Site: brandenburg
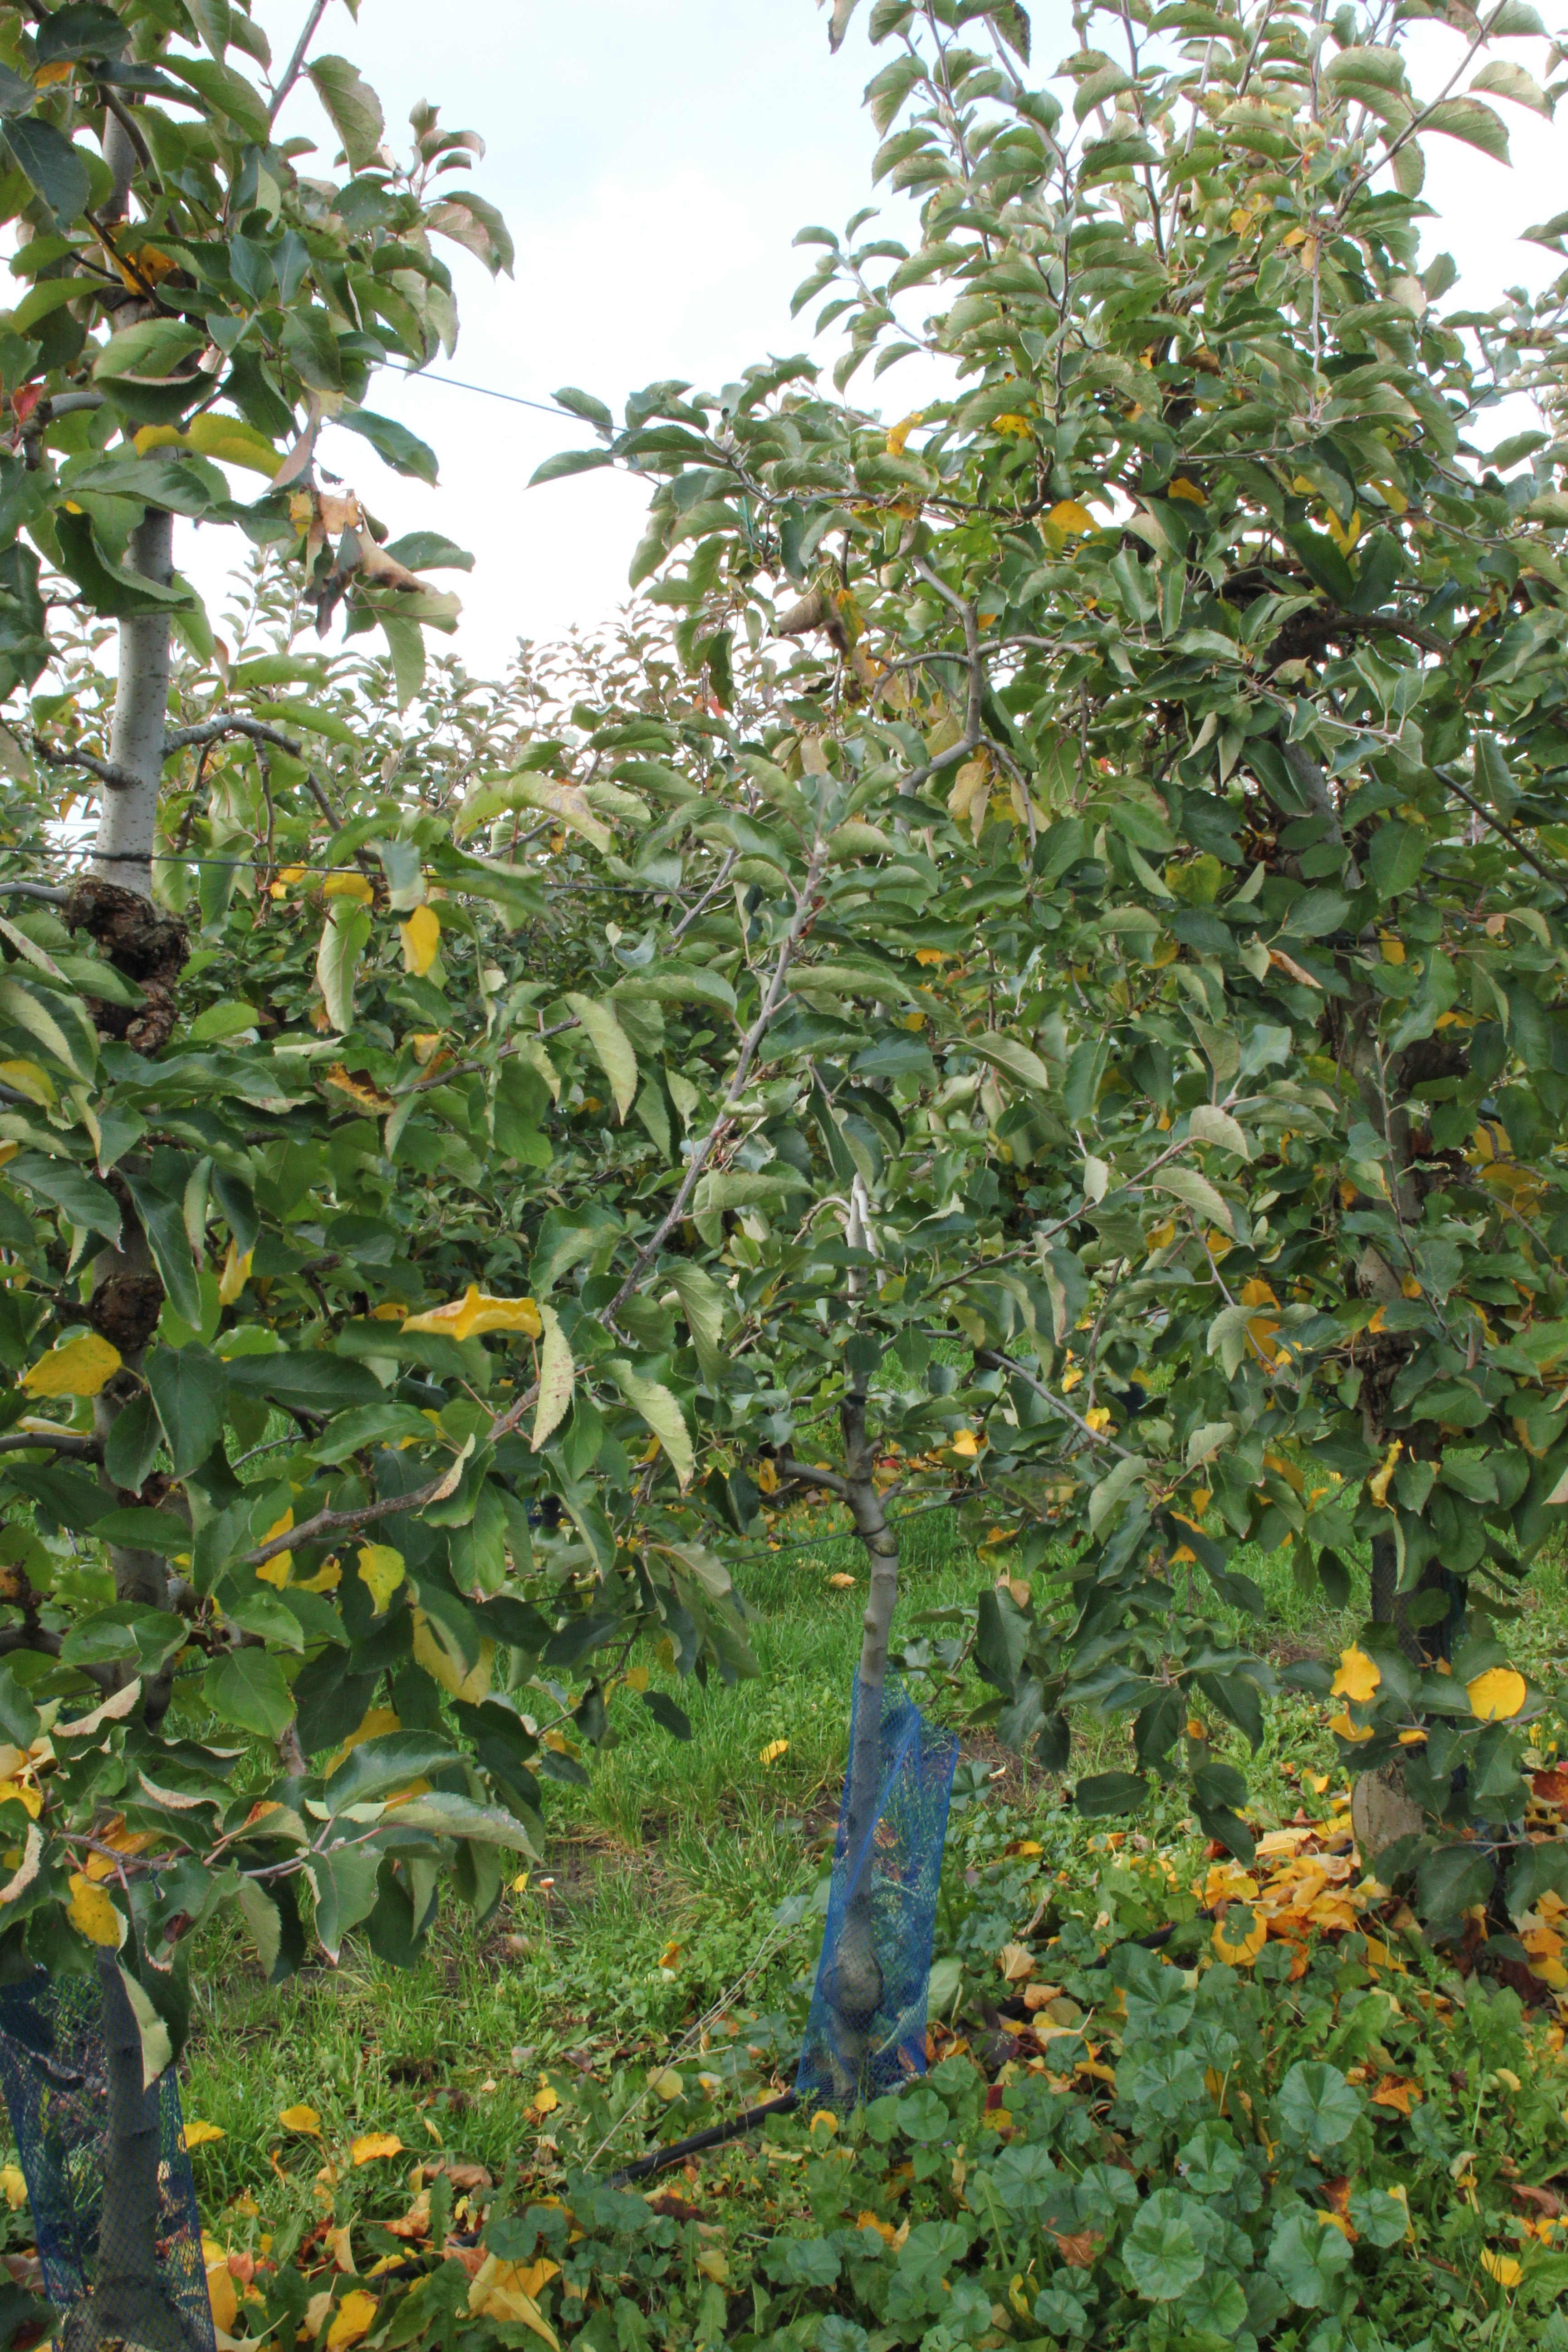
Growth stage (BBCH 91): Senescence, beginning of dormancy